Daniel Giménez Cacho

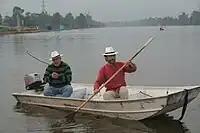
Gimenez Cacho filming in Cuemanco

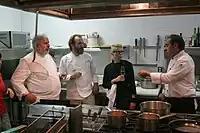
Gimenez Cacho in the kitchen

In October 2023, he joined the open letter called "Artists Against Apartheid" during the concurrent escalation of violence in Palestine.